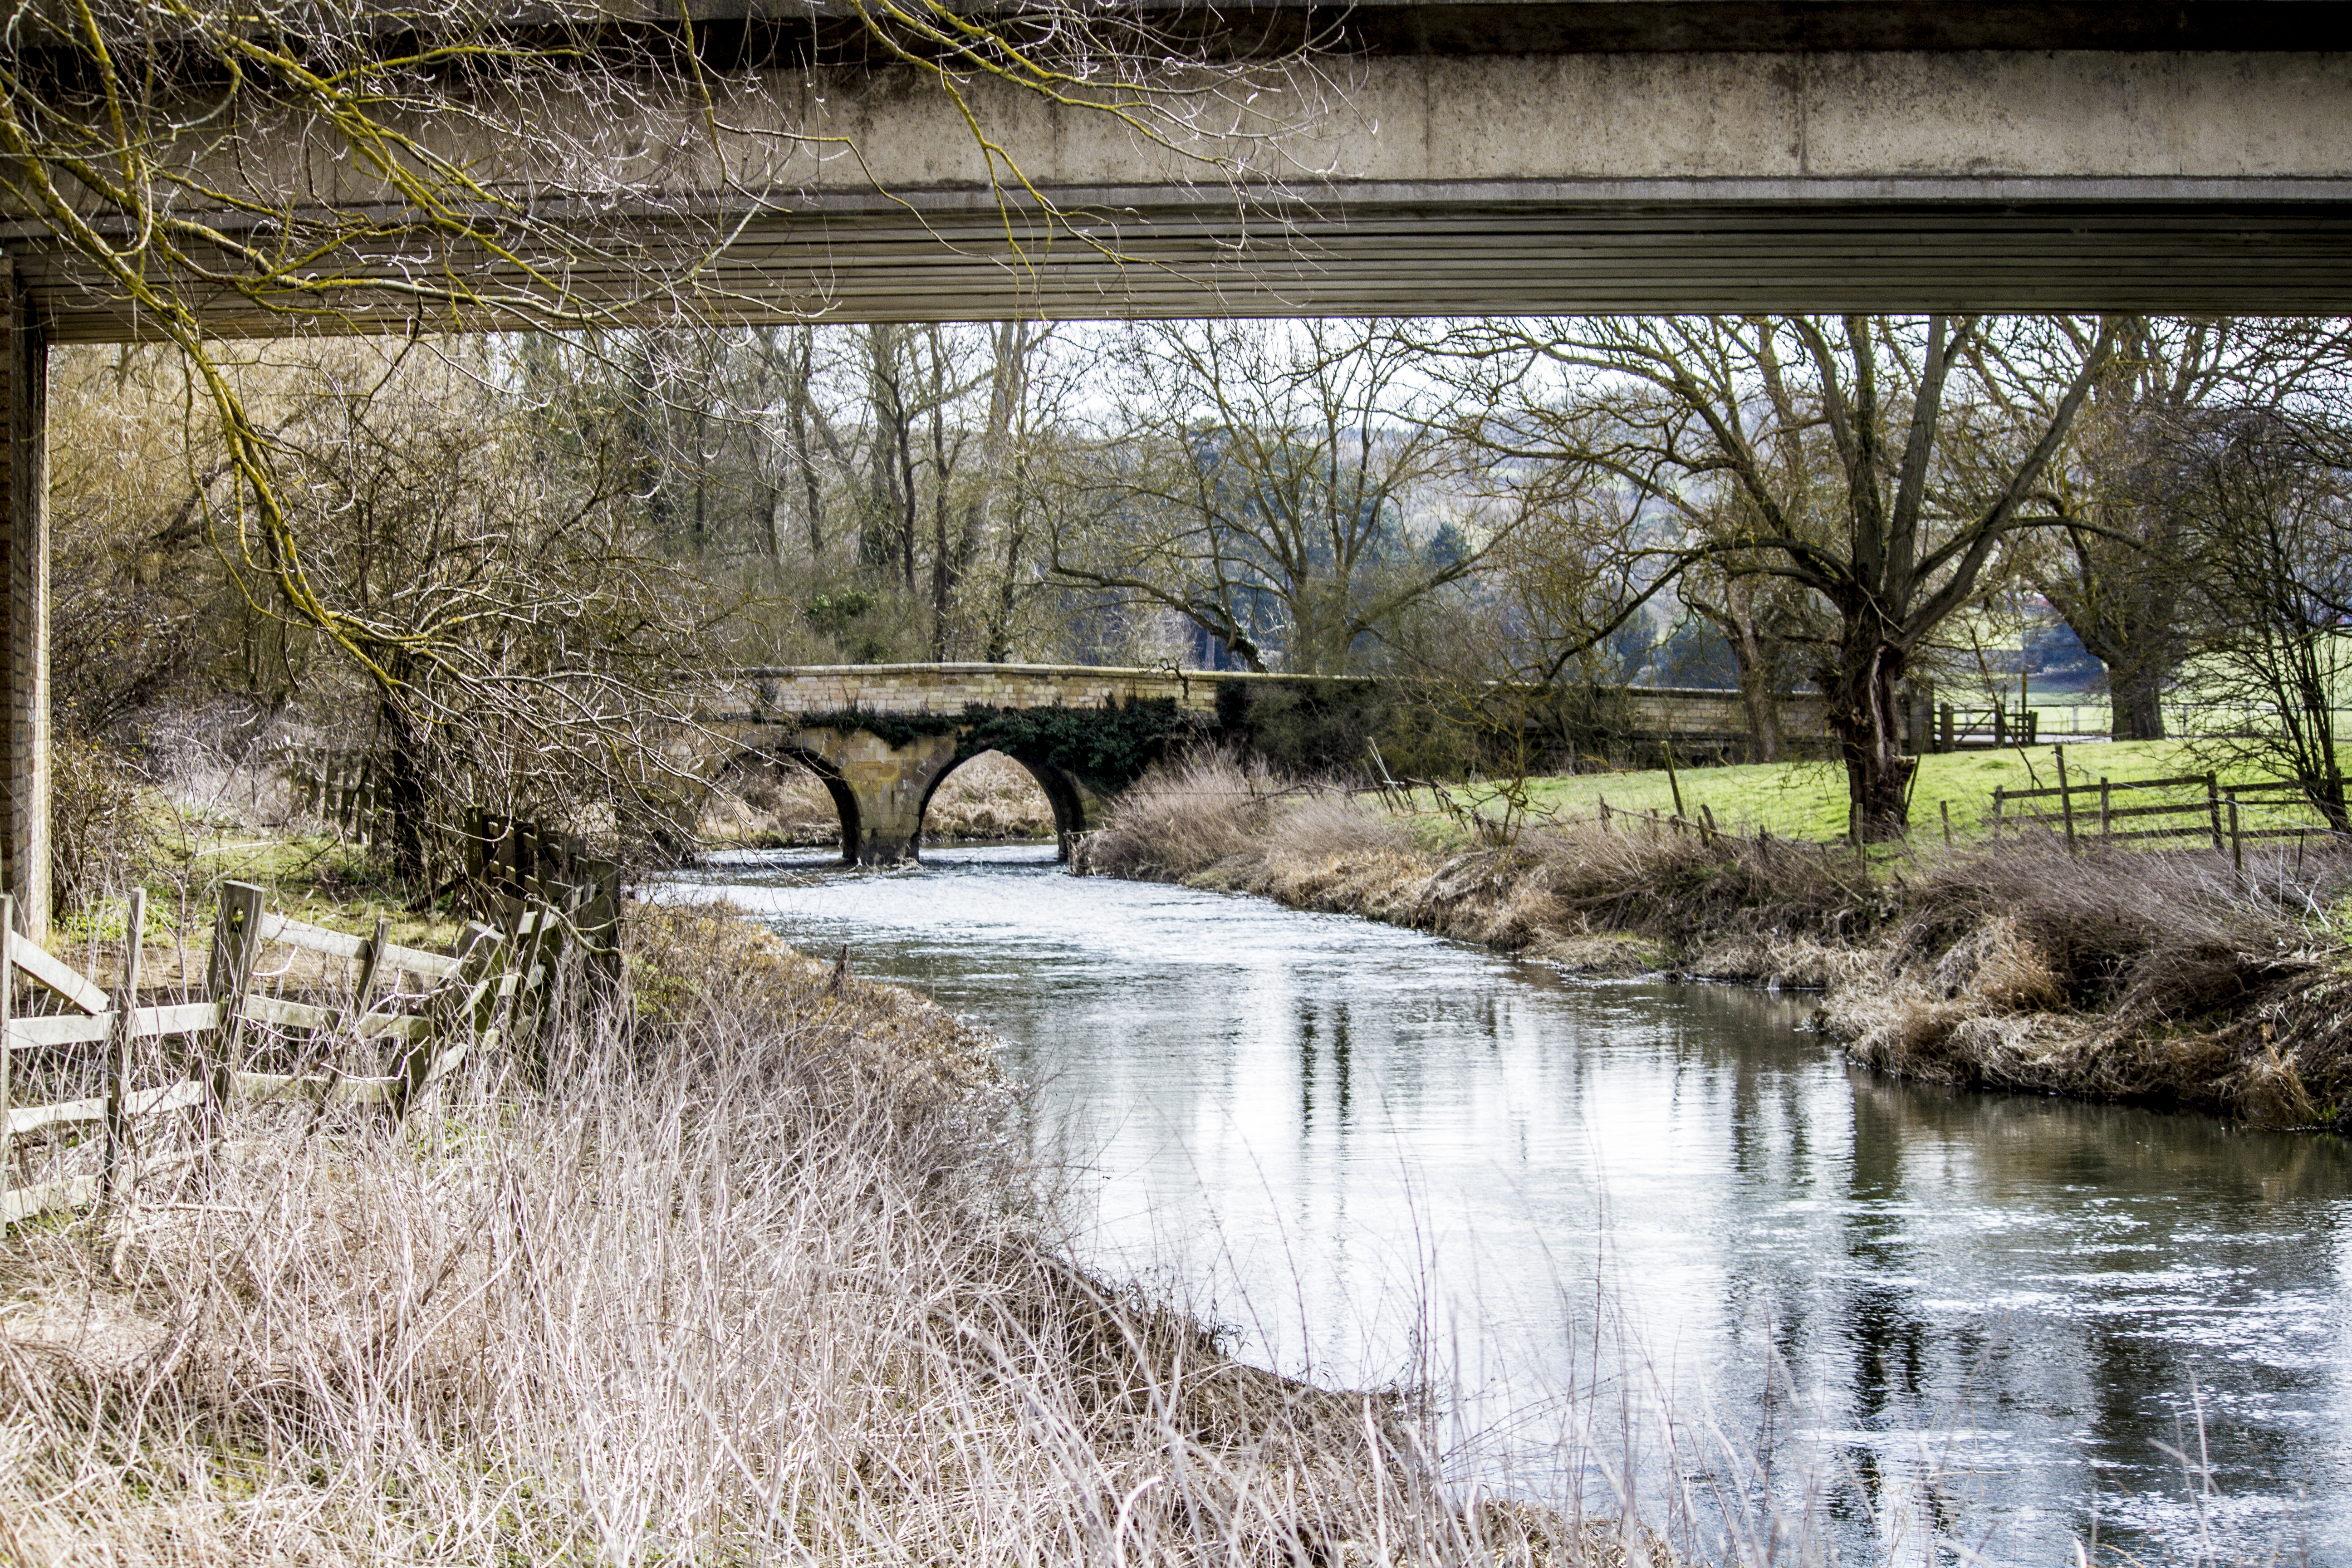
tree, water, nature, wilderness, bridge, river, pond, wildlife, stream, reflection, park, waterway, uk, wetland, peterborough, rural area, bayou